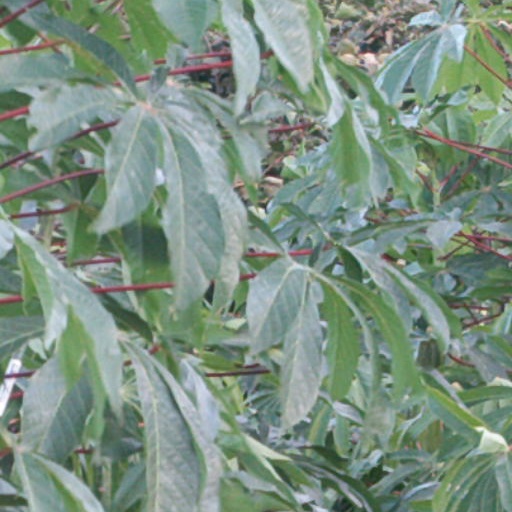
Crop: cassava